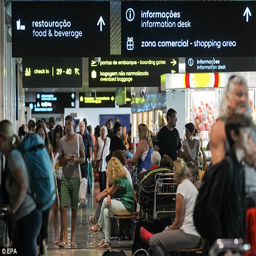
passengers formed long lines in front of flight counters to get information or sat on the floor of the packed airport while the waited for news